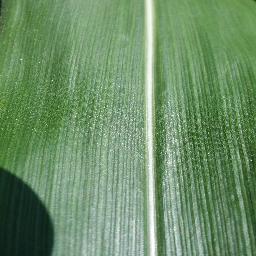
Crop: corn
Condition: (maize)_healthy